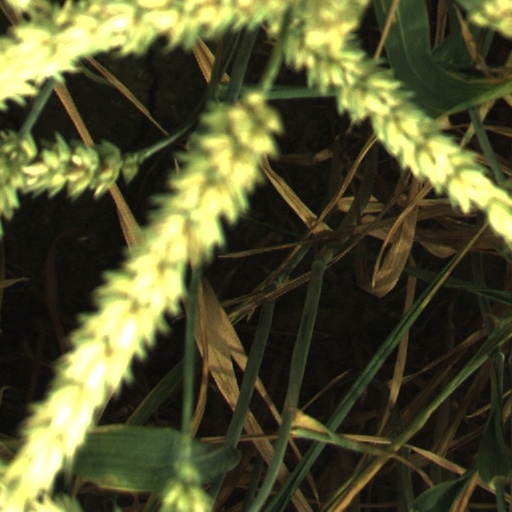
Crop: wheat